Guillaume Cizeron

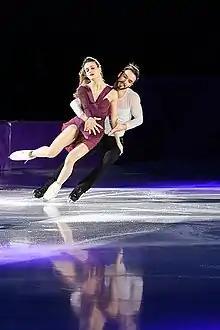
Papadakis/Cizeron at the 2018 Winter Olympics

In January 2017, Papadakis/Cizeron won their third continental title at the European Championships in Ostrava, Czech Republic, although they were only 3rd in the short dance behind Ekaterina Bobrova/Dmitri Soloviev and Anna Cappellini/Luca Lanotte. At the 2017 World Figure Skating Championships they came in as underdogs after their previous defeats to Virtue/Moir. They won the free dance portion handily with a new personal best and free dance world record of 119.15 points, but due to another subpar performance in the short dance, lost for a 3rd straight time to Virtue/Moir, taking the silver medal.